The Skeleton Crew (book)

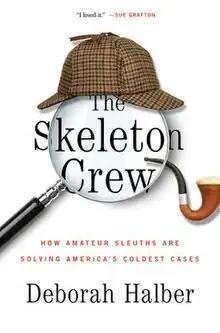

The Skeleton Crew: How Amateur Sleuths Are Solving America's Coldest Cases is a 2014 non-fiction work that was written by Deborah Halber. It was first published on 1 July 2014 by Simon & Schuster and details the phenomenon of citizens creating and using Internet resources to identify unidentified human remains.